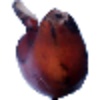
Label: Banana Red 1